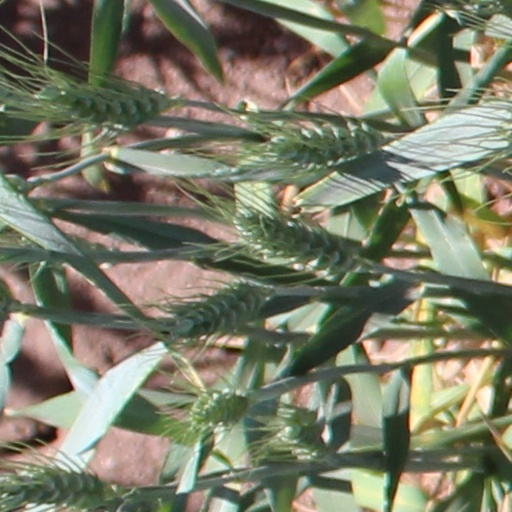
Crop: wheat